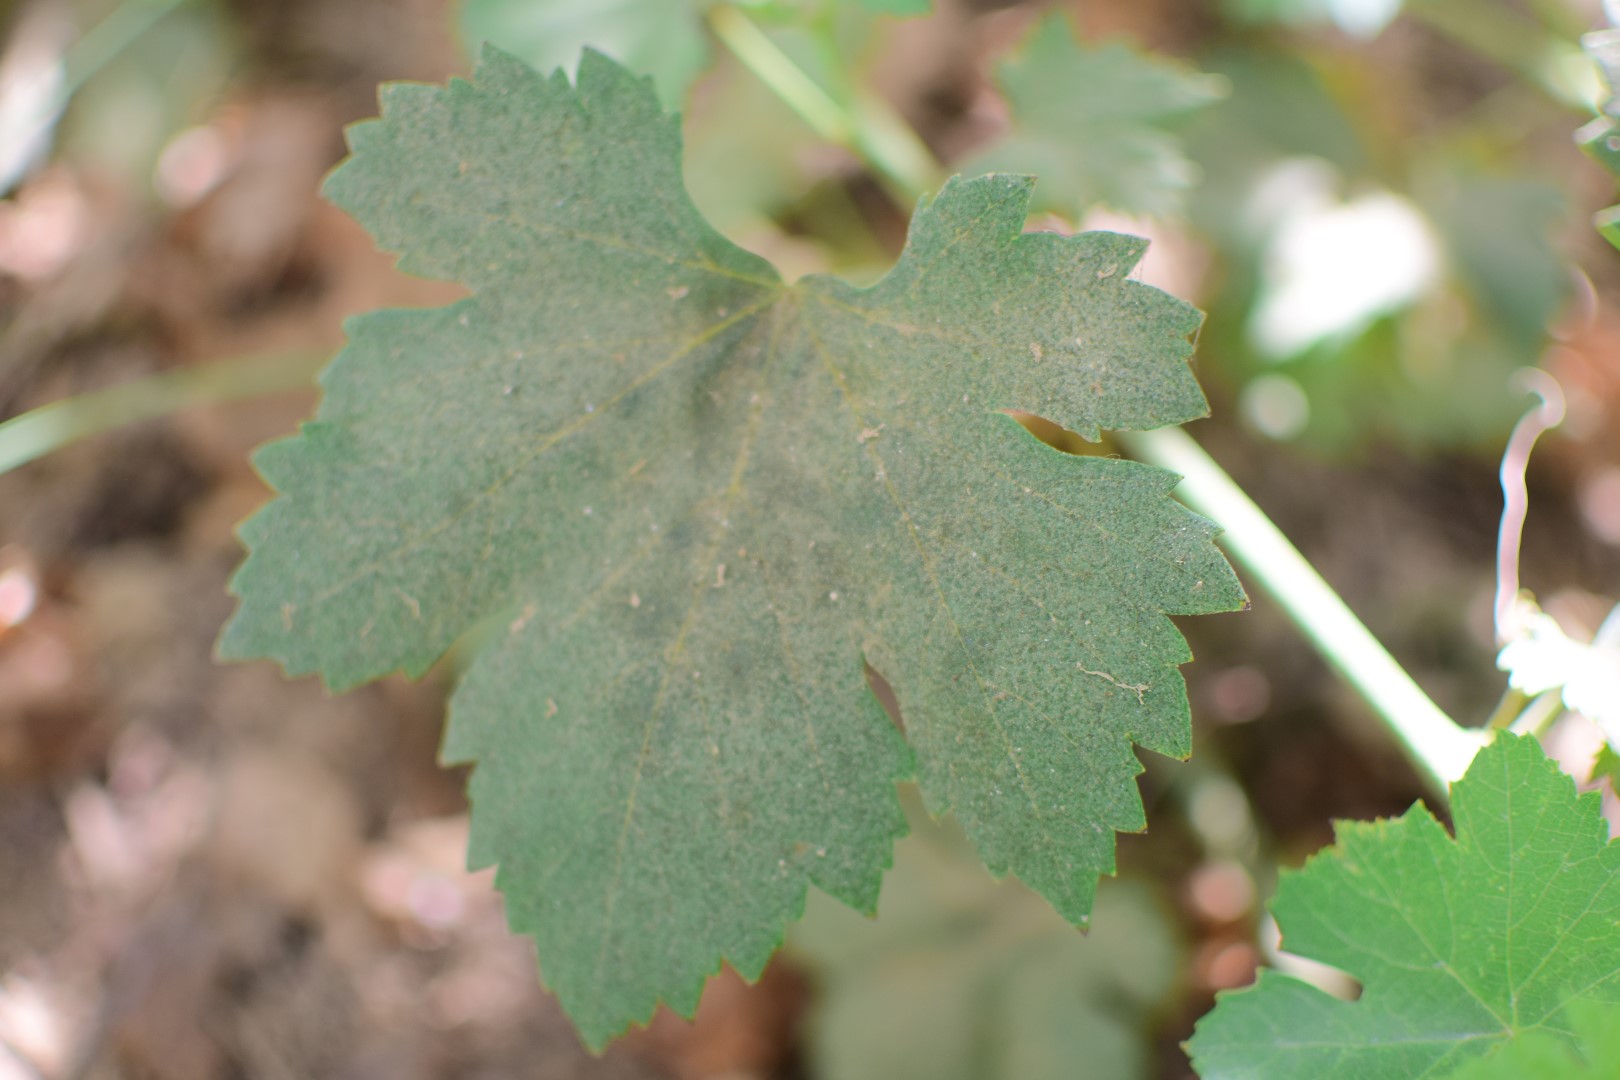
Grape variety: Halawani